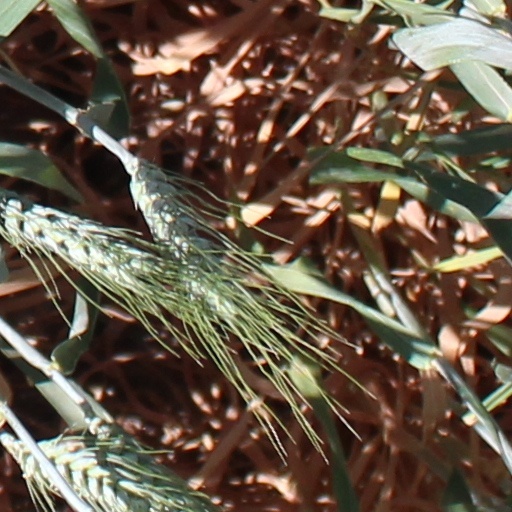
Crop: wheat